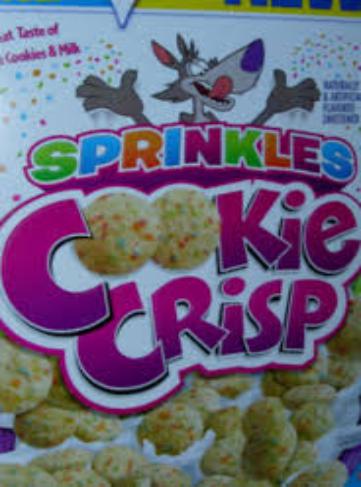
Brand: cookie crisp sprinkles
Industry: Food